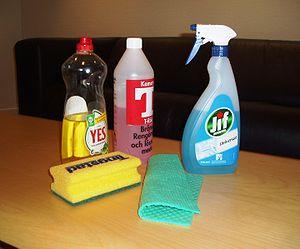
Un détergent est un composé chimique, généralement issu du pétrole, doté de propriétés tensioactives, ce qui le rend capable d'enlever les salissures. La détersion est un élément d'hygiène fondamental, puisqu'il permet d'éliminer une grande partie des bactéries présentes en particulier sur la peau, et sur les ustensiles servant à la préparation et à la consommation des repas.